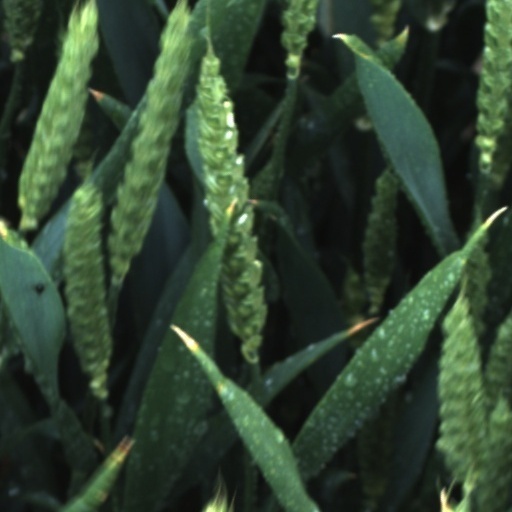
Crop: wheat